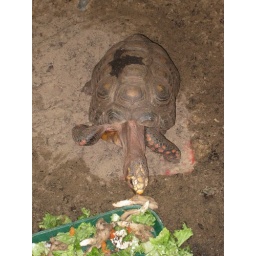
A turtle in the rain forest